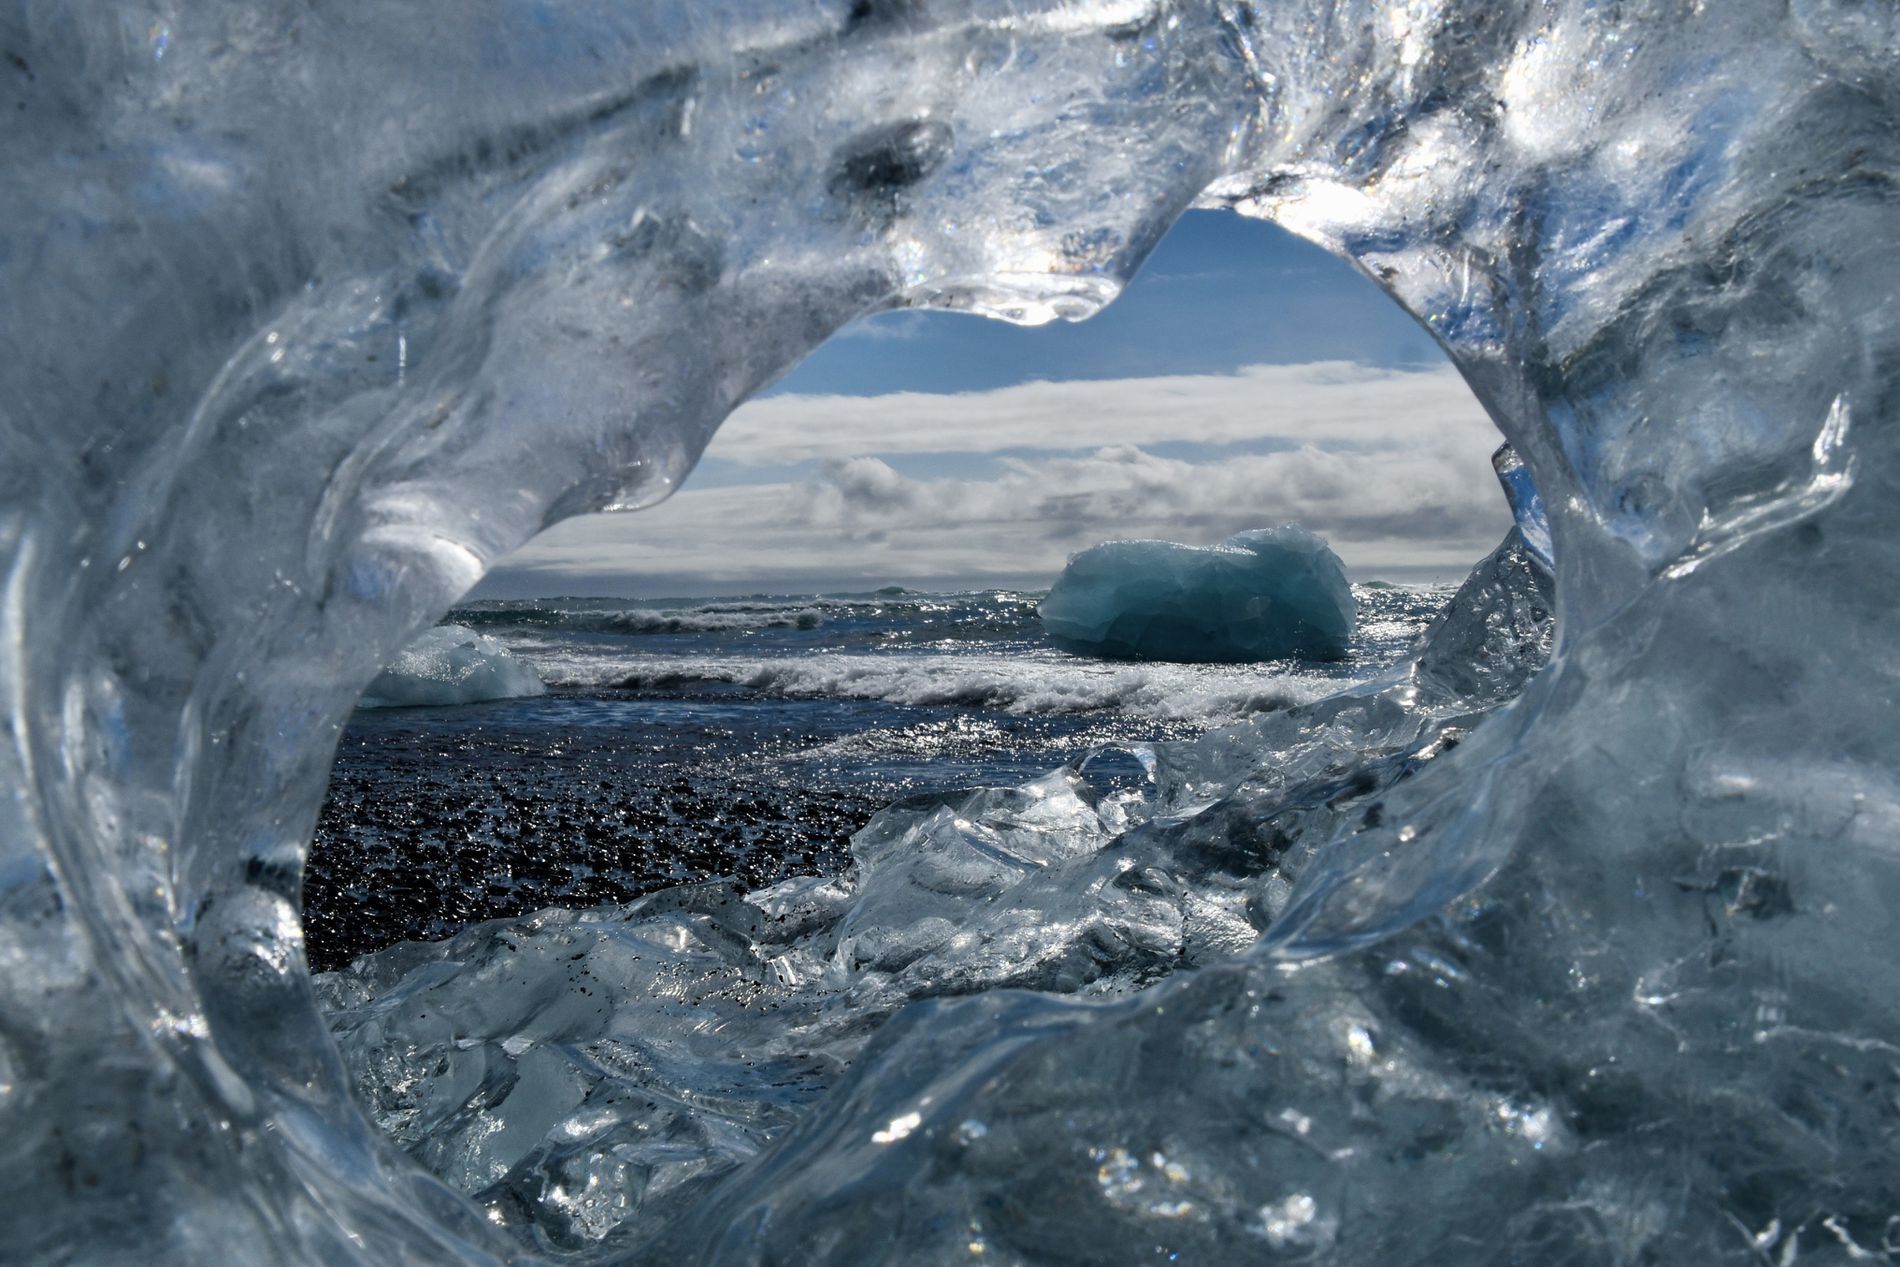
Ice Cave Sea View
The photo shows a view through a cave in a large piece of clear blue ice. Beyond the ice, there is a dark sea with waves. Further out is the sea and a light blue sky.
This is a close-up shot taken from inside or very near the ice, looking out. The setting is a cold, ice environment by the sea. The atmosphere feels cold, wild, and beautiful. The main colors are the clear blues and whites of the ice and sky, The lighting is natural daylight.
Labels: Ice, Nature, Outdoors, Glacier, Mountain, Animal, Fish, Sea Life, Shark, Scenery, Water, Iceberg, Sea, Snow, Cave, Sky, sky
Camera: NIKON CORPORATION NIKON D3500
Lens: 18.0-400.0 mm f/3.5-6.3, (-2287778479103418546) 18-400mm
Aperture: F14
Exposure: 1/800 sec
ISO: 100
Focal length: 18.0 mm